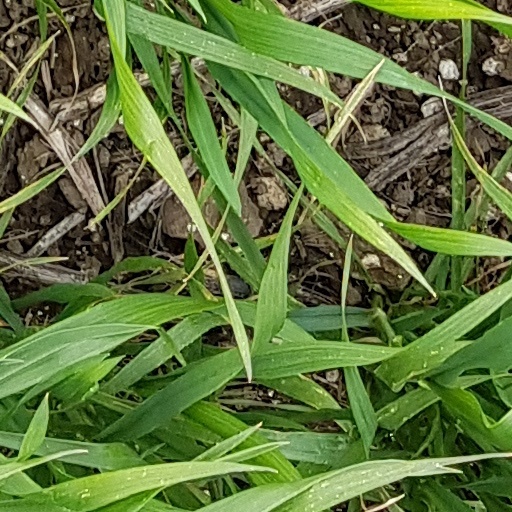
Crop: wheat